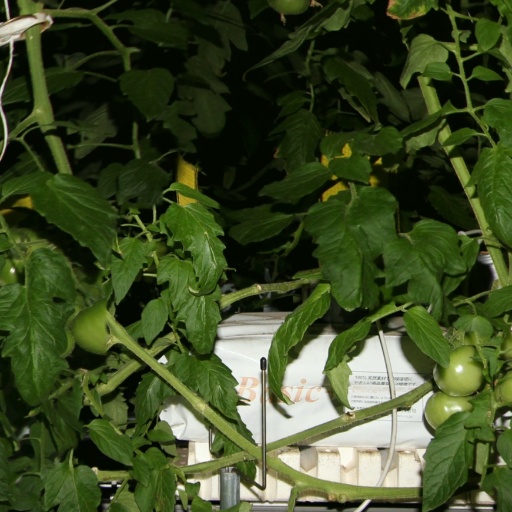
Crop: tomato